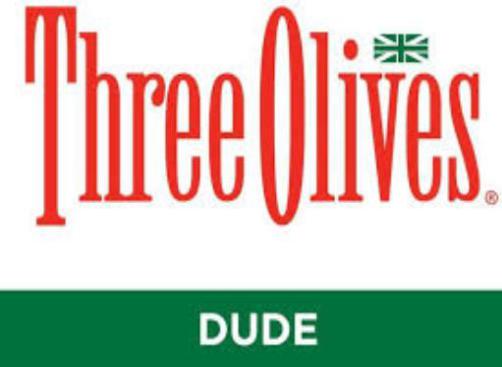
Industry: Food